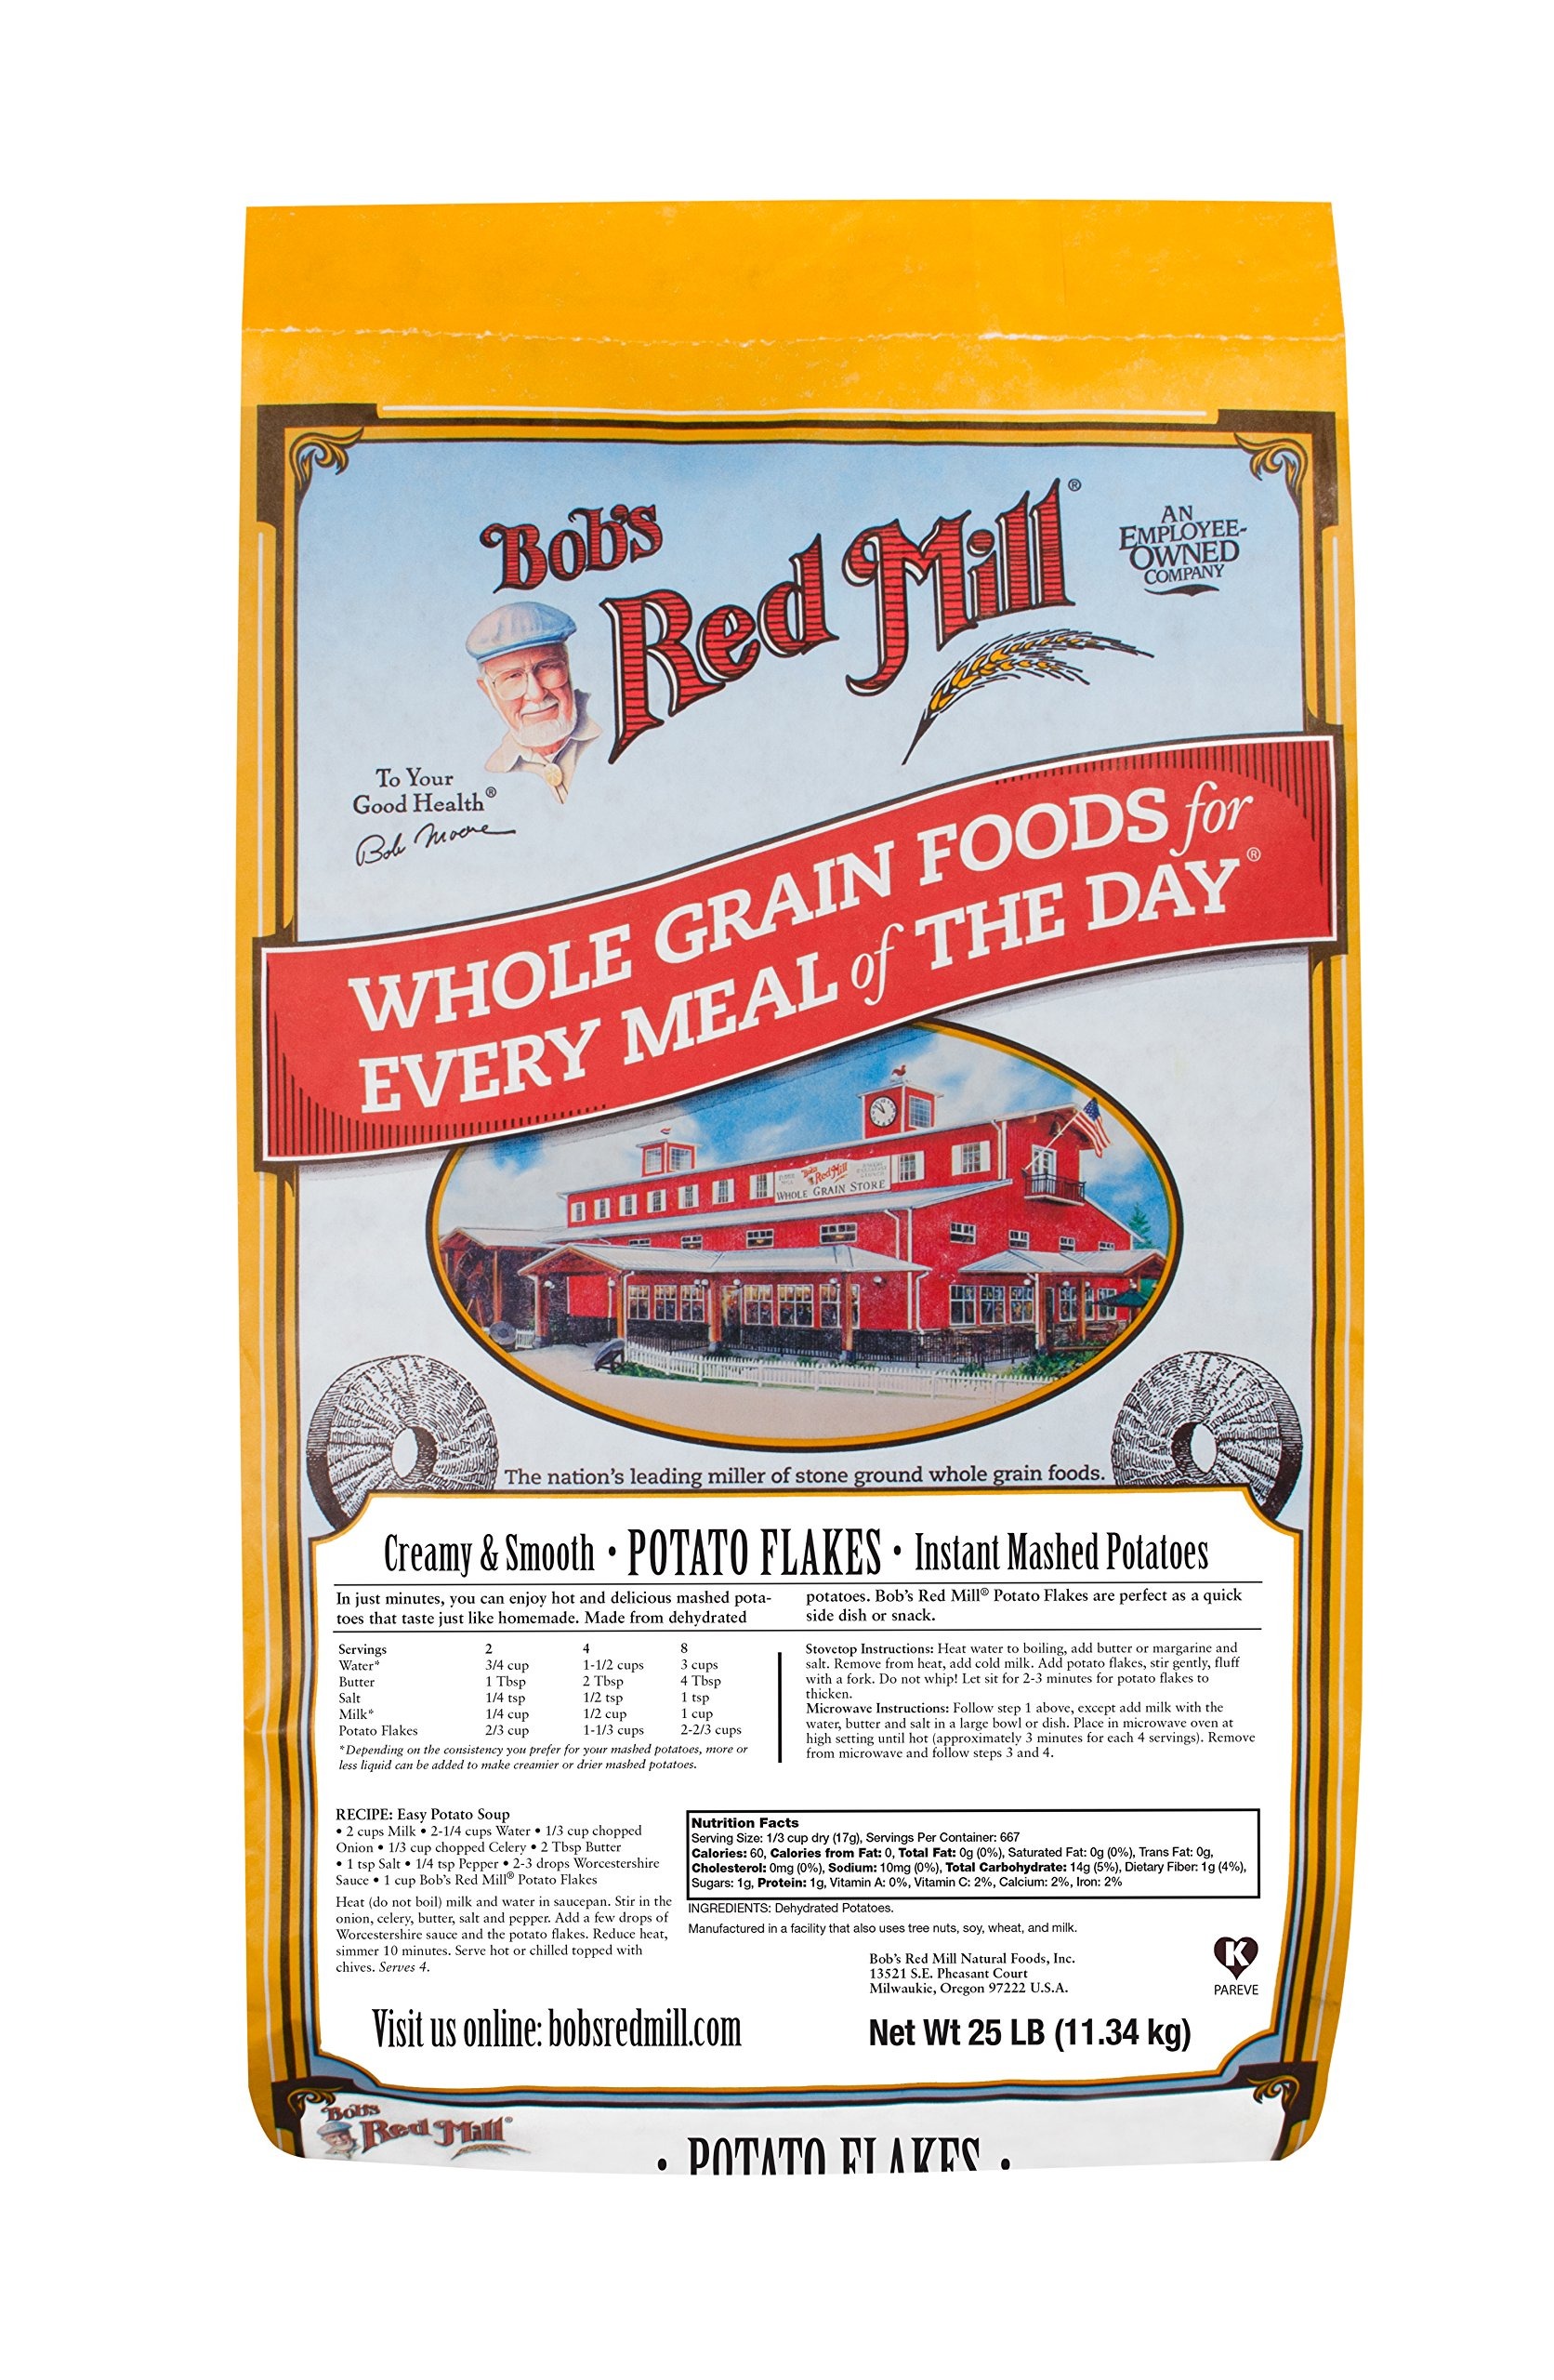
Item Name: Bob's Red Mill Instant Mashed Potatoes Creamy Potato Flakes, 25 Pound
Bullet Point 1: One, 25 pound bulk bag
Bullet Point 2: Vegan; Vegetarian; Kosher Par eve
Bullet Point 3: Ready in 2-3 minutes
Bullet Point 4: No additives or preservatives
Bullet Point 5: Prepare on the stove or in the microwave
Value: 25.0
Unit: pound

Price: 115.86